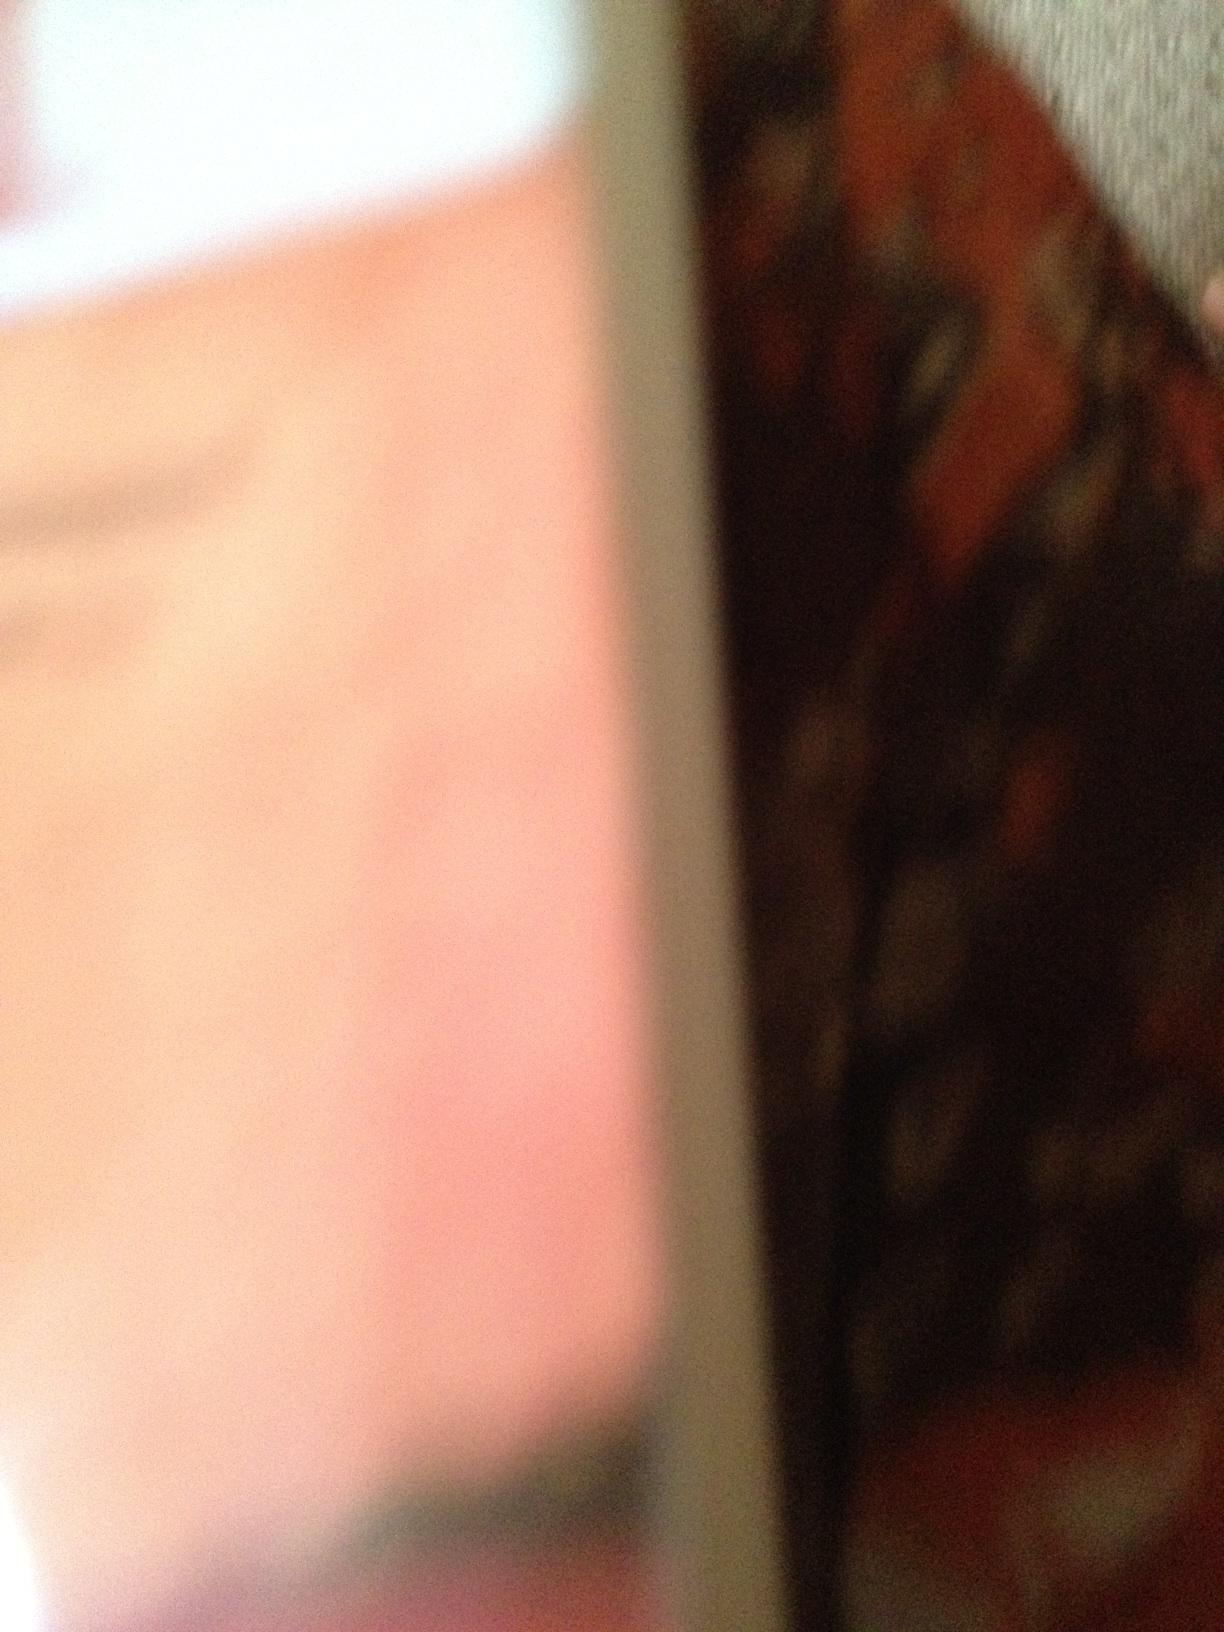Question: What is the name of this book?
Answer: unanswerable